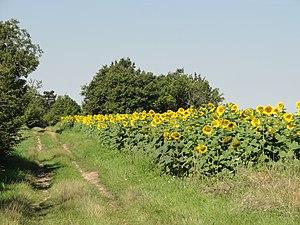
Champ de tournesols, sur le GR 13 à l'est de la ville.
Château-Landon est une commune française située dans le département de Seine-et-Marne en région Île-de-France.